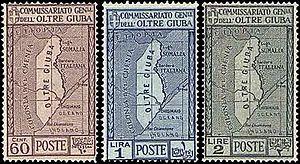
Le Jubaland est une région autonome de la Somalie, de 110 293 km², et située au sud-ouest du pays, à la frontière avec le Kenya. Sa principale ville est Kismaayo, située dans la province de Jubbada Hoose.